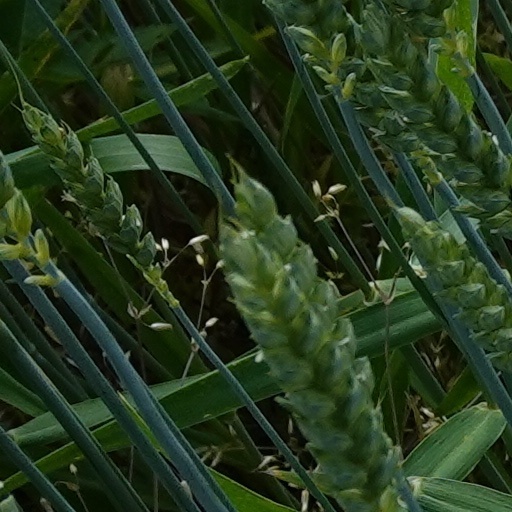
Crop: wheat